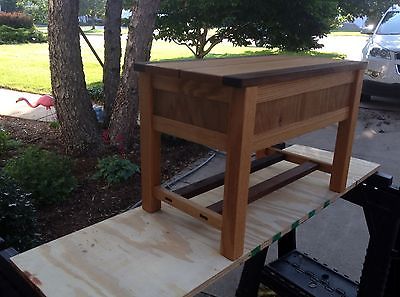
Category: table